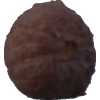
Label: orange_peeled